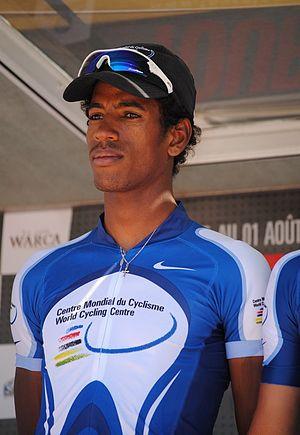
Daniel Teklehaimanot
Les championnats d'Érythrée de cyclisme sur route sont organisés depuis 2011 au mois de juin, après une première édition en ligne organisée en novembre 2008. Daniel Teklehaimanot a remporté quatre des cinq titres mis en jeu.